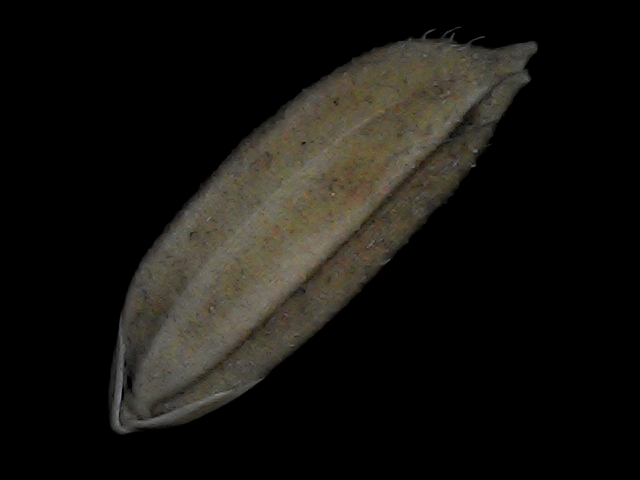
Rice variety: Bd72